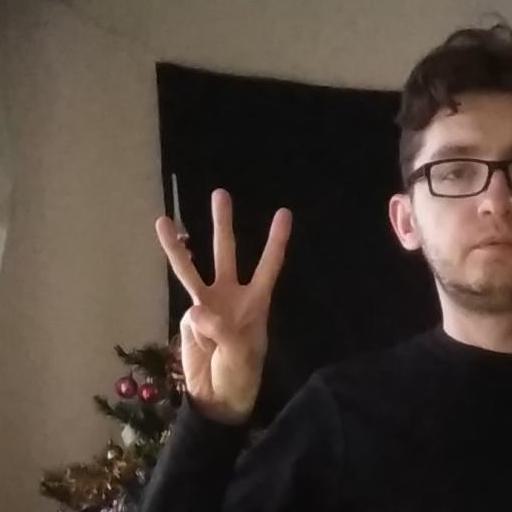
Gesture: three